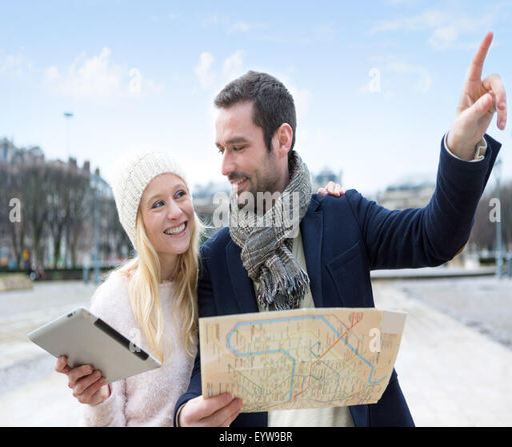
view of a couple of young attractive tourists watching map